Melchor Ferrer Dalmau

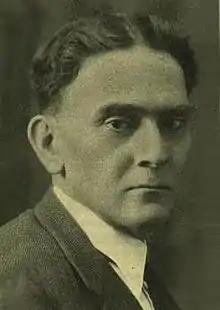
Domingo Tejera de Quesada

Ferrer was very uneasy about 1955 Fal's dismissal from political leadership and pro-collaborationist turn of the party. During a 1956 meeting of the executive he warned about a forthcoming Franco-Juanista maneuver dubbed "Plan Artajo", yet he remained totally loyal to his king, to the new strategy he sponsored and to the new party leader, José María Valiente; he remained on fairly good terms with the latter. In the late 1950s Ferrer's historiographic production assumed already massive scope and earned him enormous prestige in the party ranks. It was reflected by his continuous presence at executive sessions; in 1960 he was even entrusted with writing sort of a rulebook for organization of Consejo Nacional sittings. In 1961 he entered a newly formed Comisión de Cultura; as censorship eased, he contributed to Comisión's mouthpiece "Reconquista", bulletins of Circulos Vázquez de Mella and other new periodicals like "Montejurra".